Professor William Pabodie House

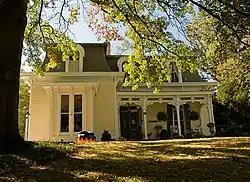
Front of the house

The Professor William Pabodie House is a historic residence in the city of Wyoming, Ohio, United States. Erected in the late nineteenth century, it was originally the home of a Cincinnati-area educator, and it has been designated a historic site because of its distinctive architecture.